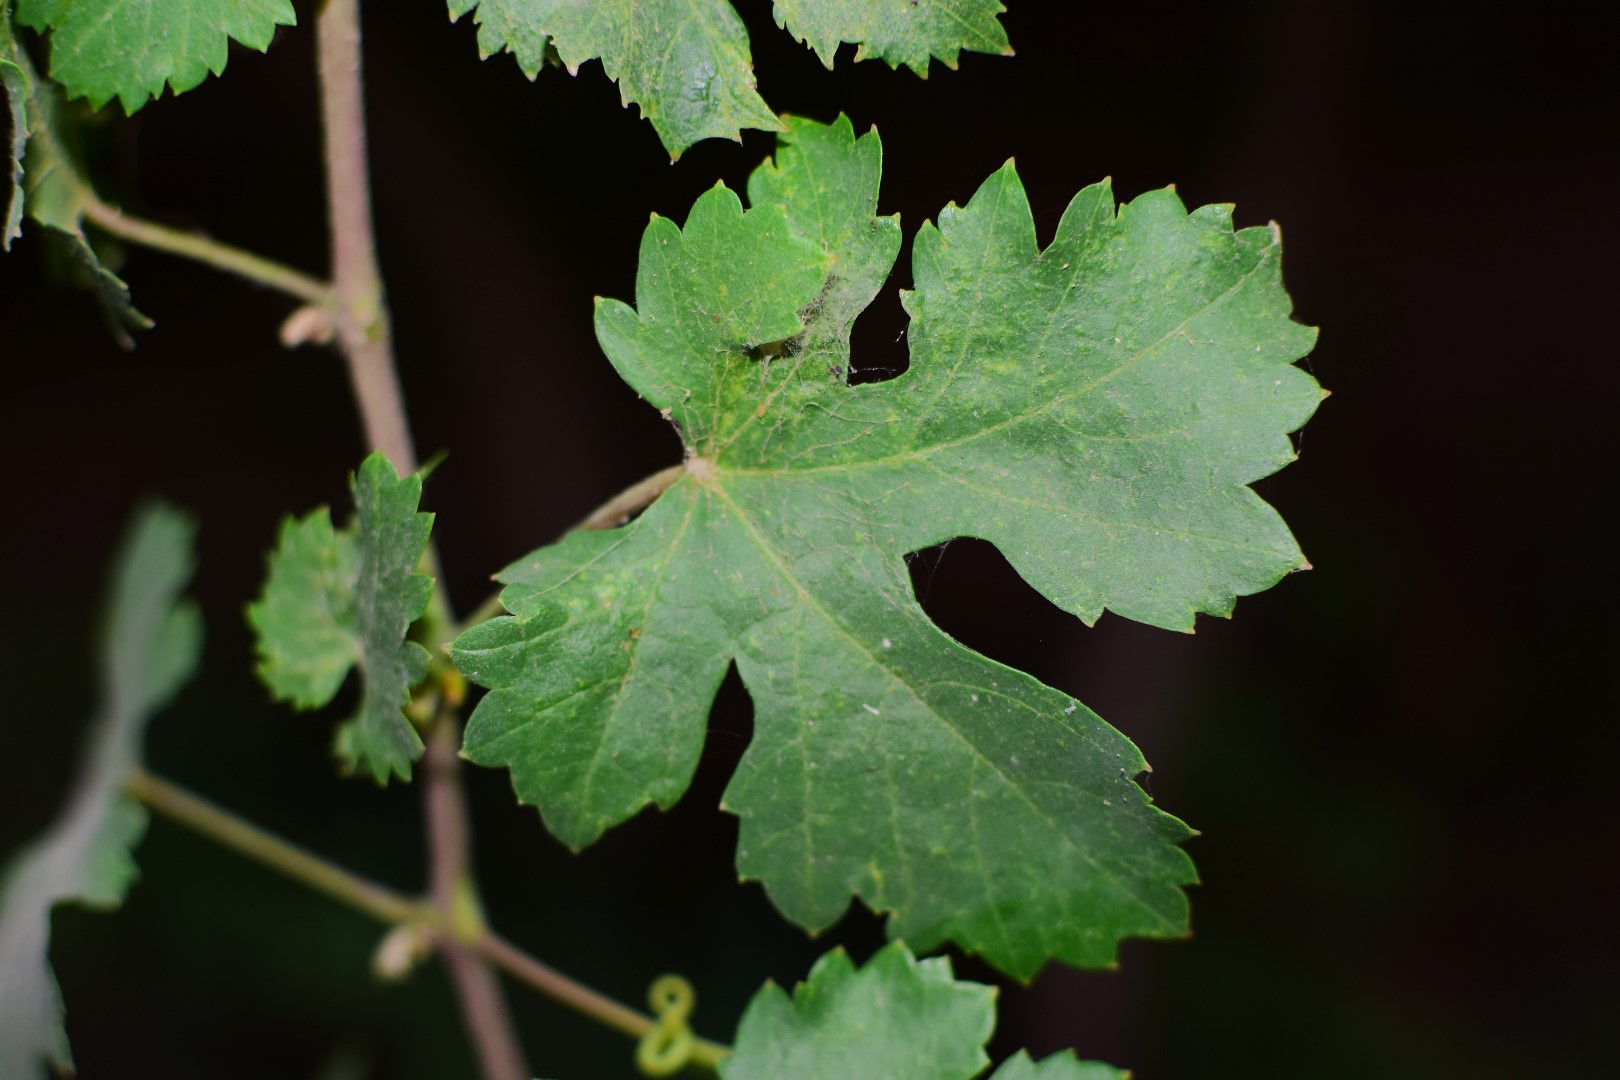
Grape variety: Aswud Balad